Arthur Hervet

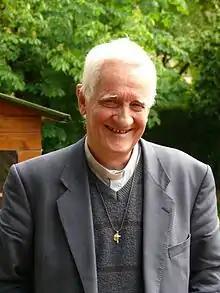
Hervet in 2014

Arthur Hervet (11 November 1938 – 23 November 2020) was a French Roman Catholic priest who was a member of the Assumptionists. He was known for his fight for Romani people.